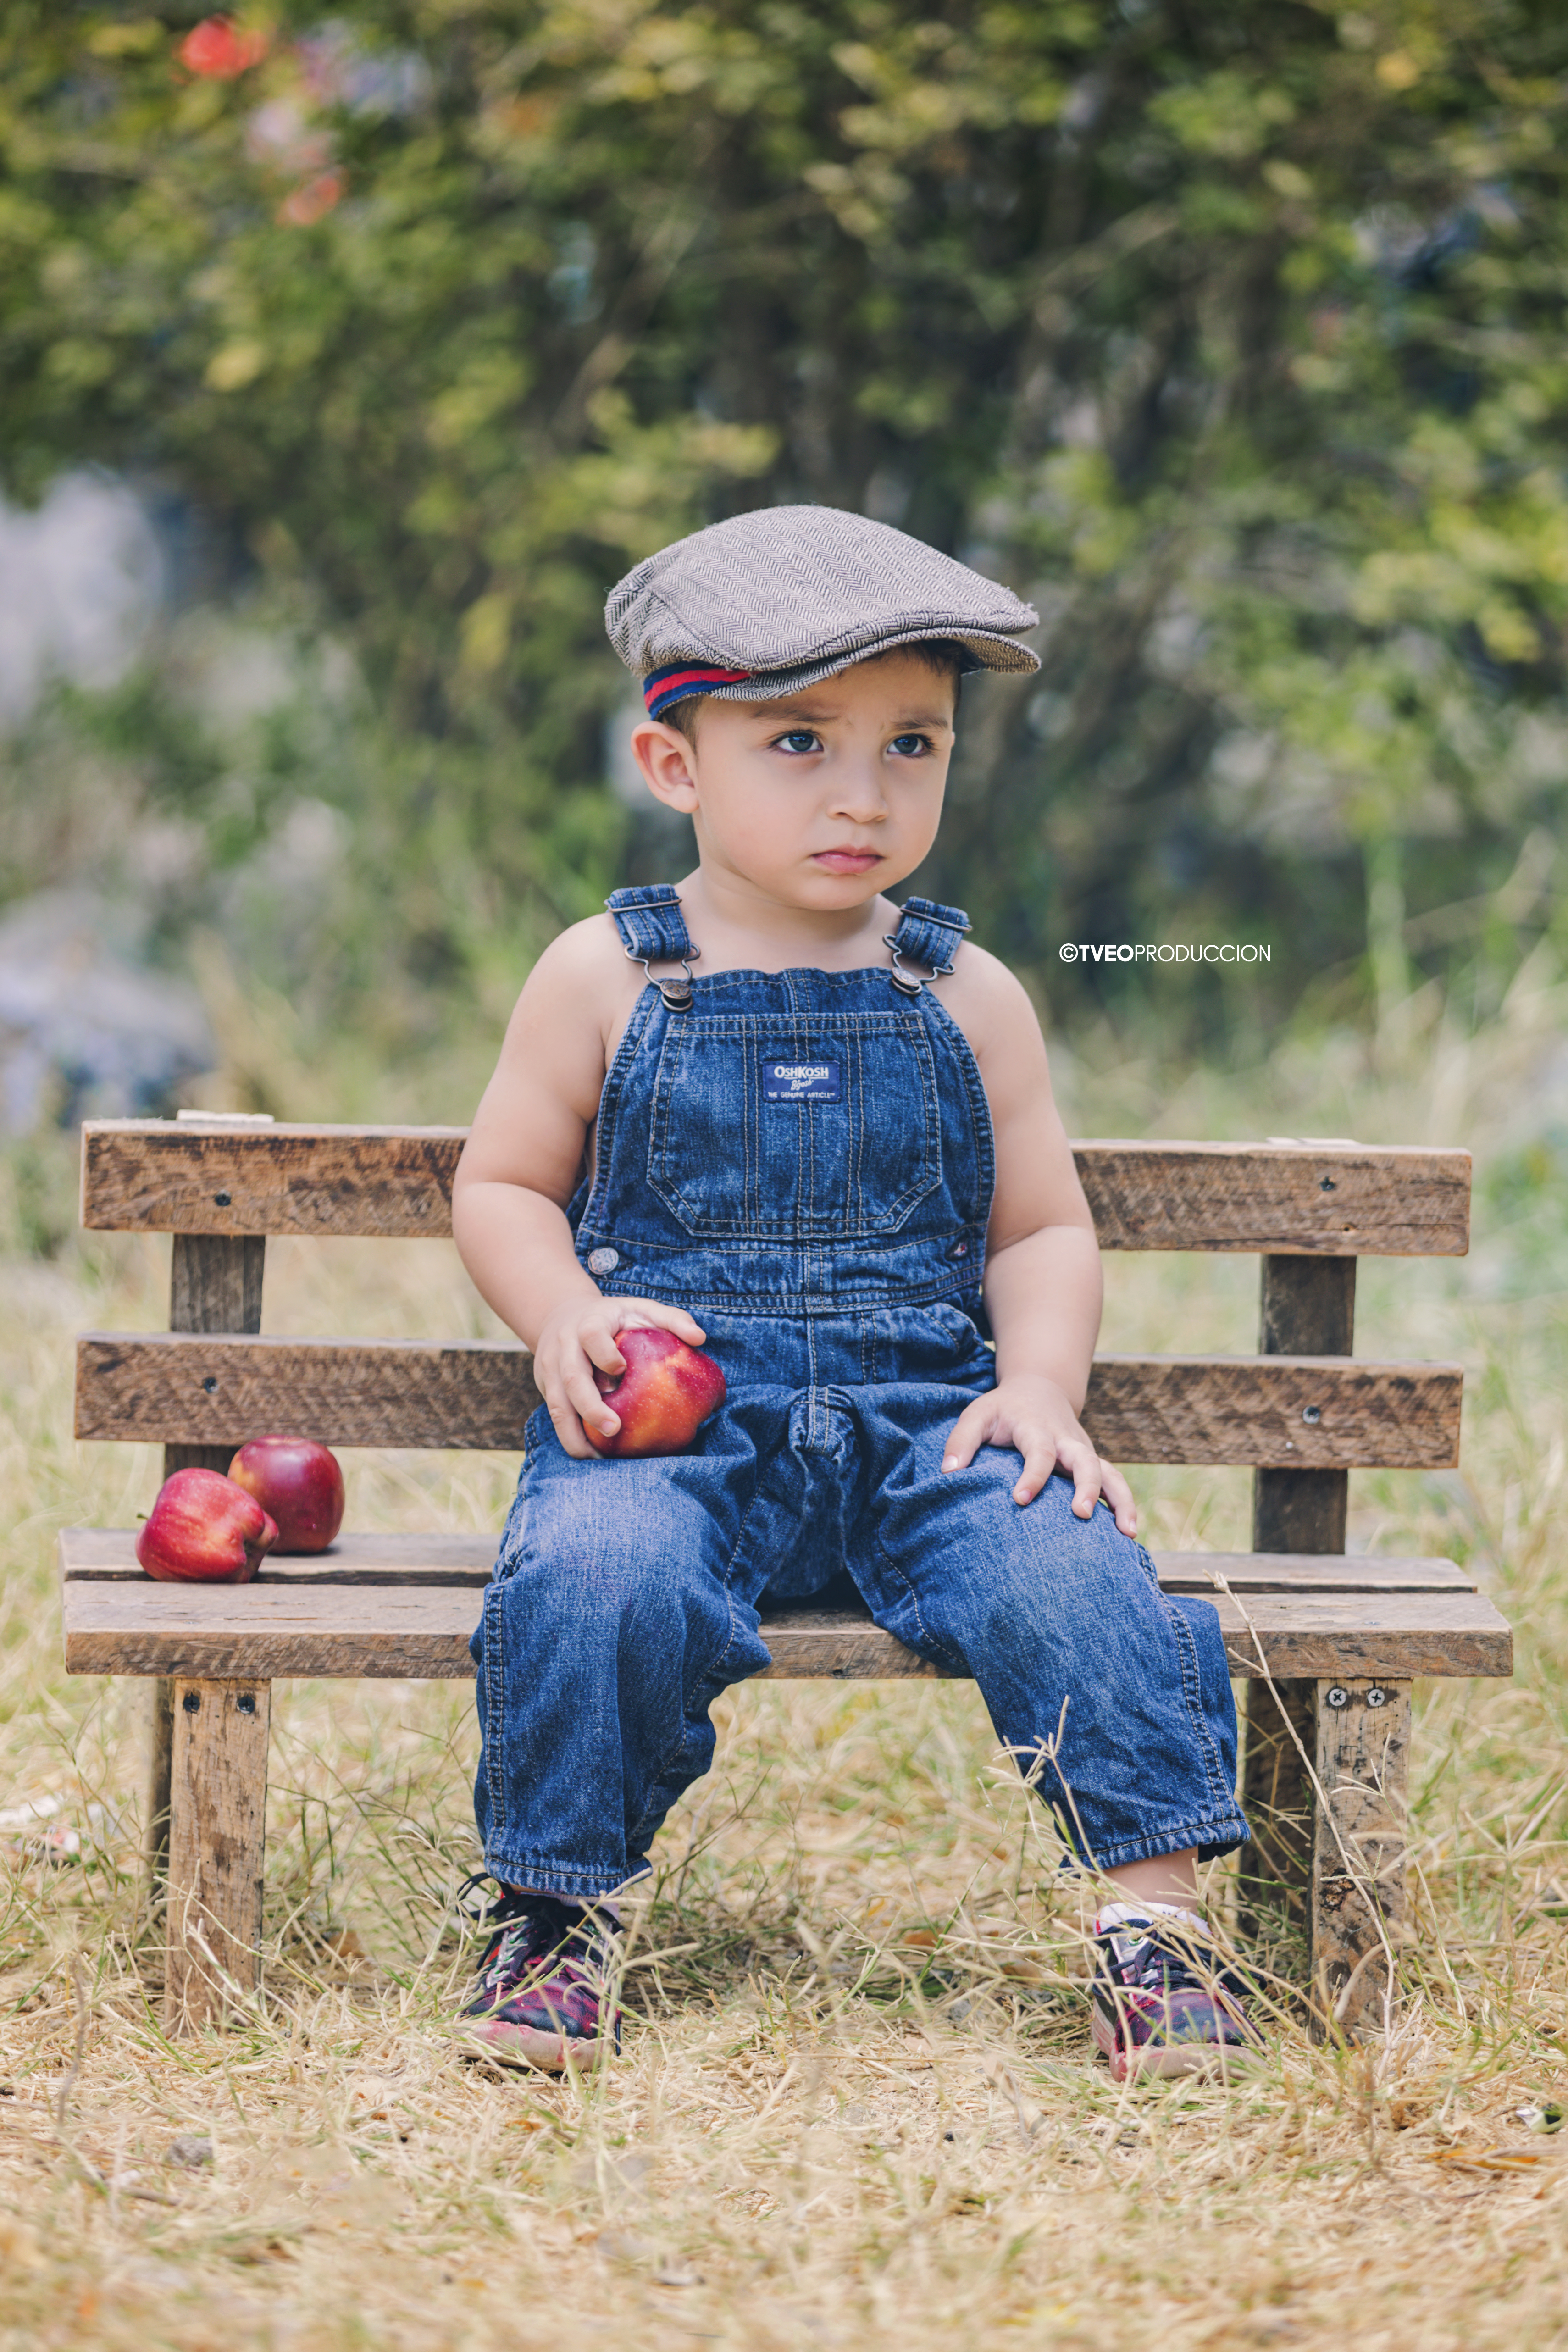
baby, children, happy, vintage, one year, classic, child, photograph, people, toddler, sitting, male, photography, denim, grass, child model, soil, portrait photography, photo shoot, play, jeans, family, vacation, smile